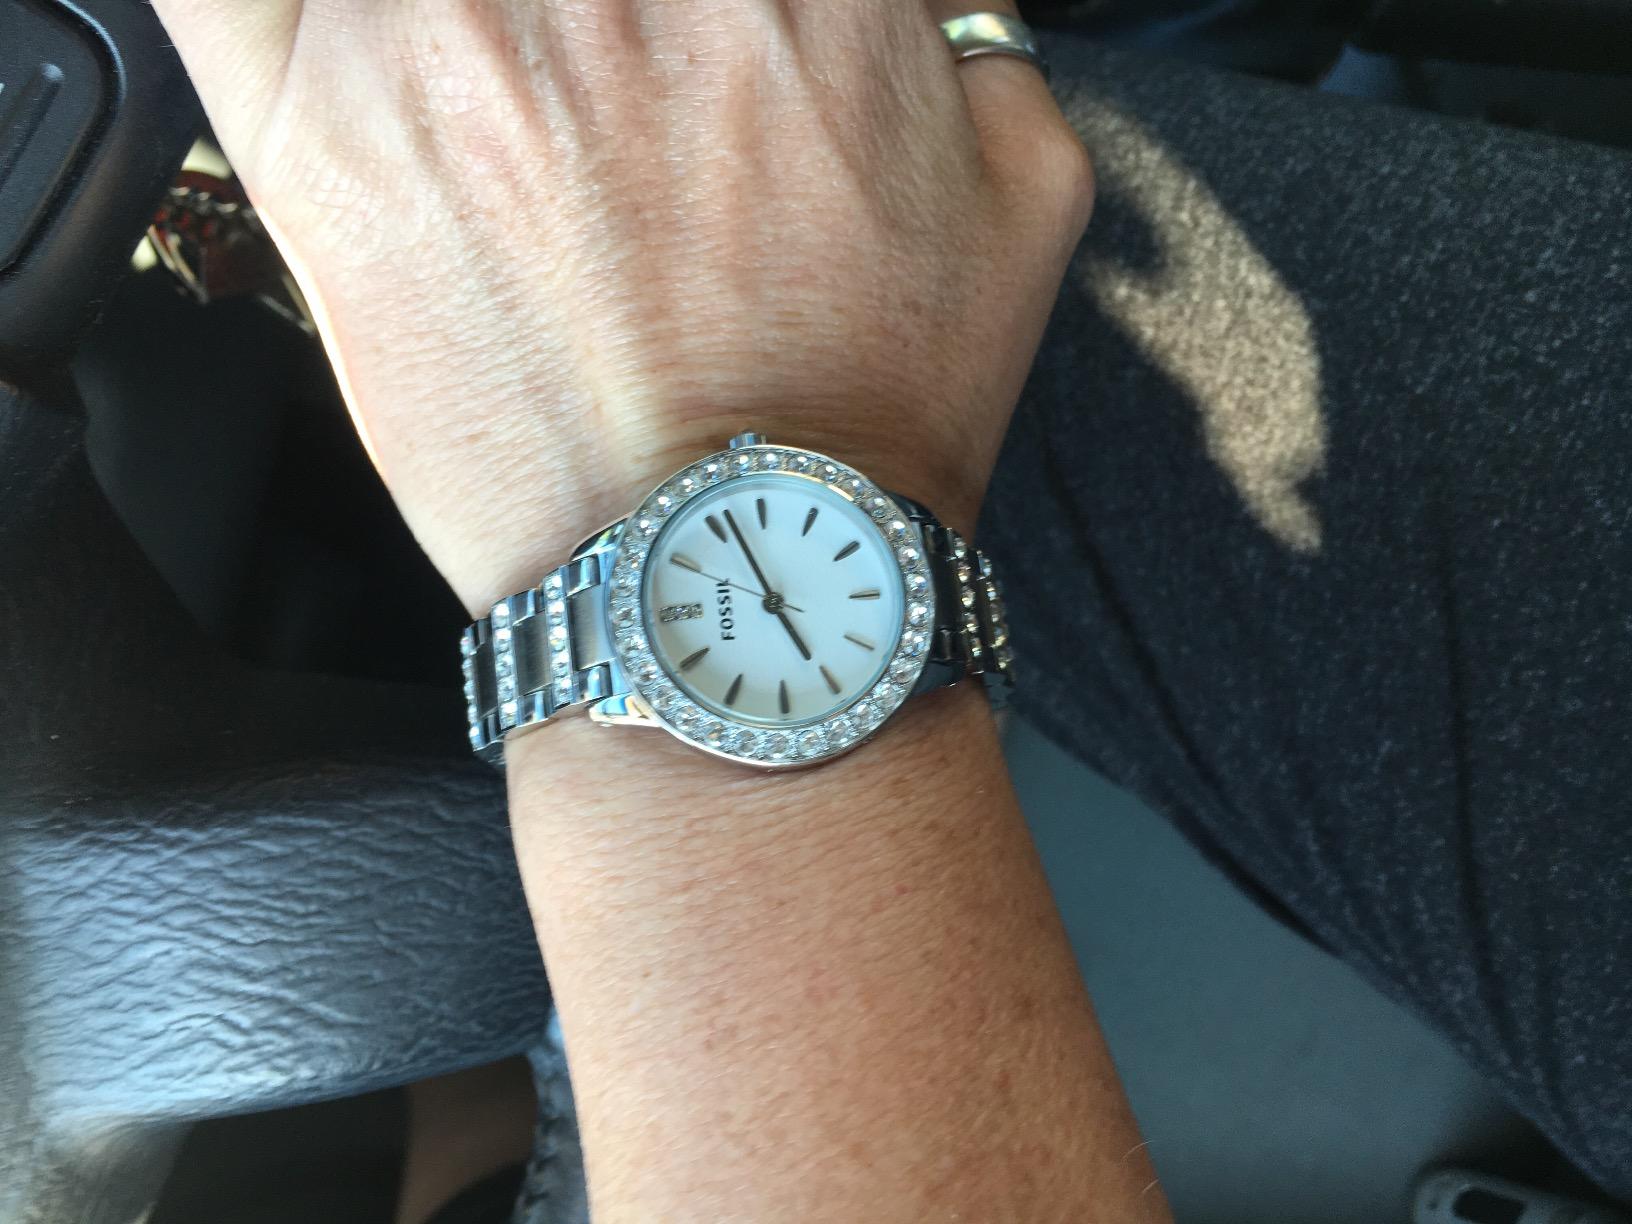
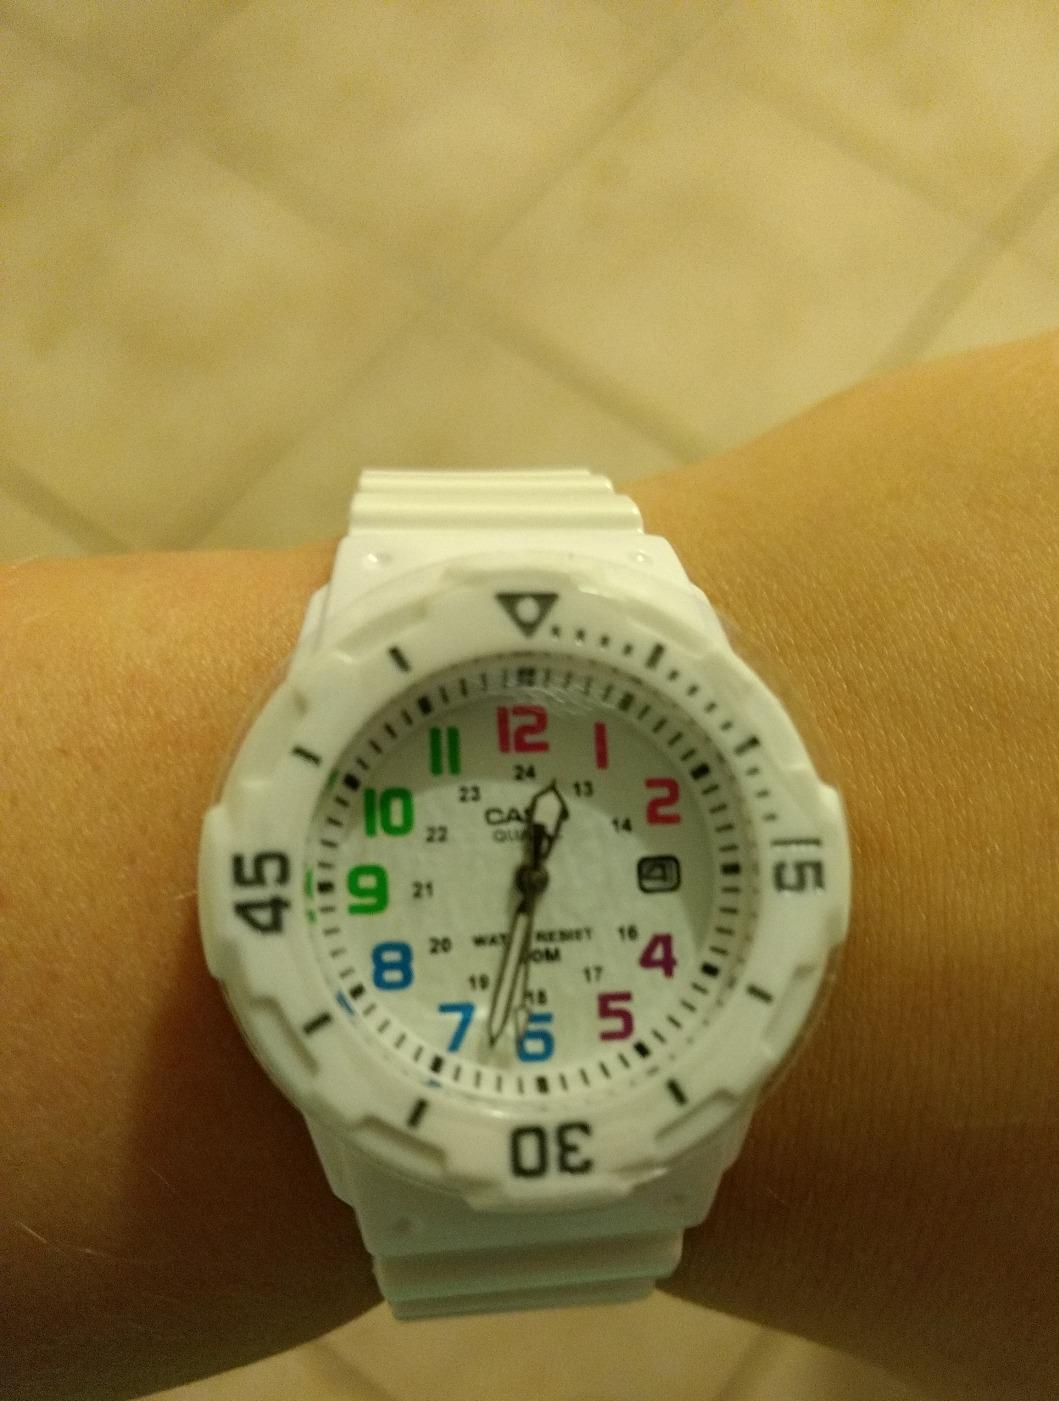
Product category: accessories_watch
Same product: no